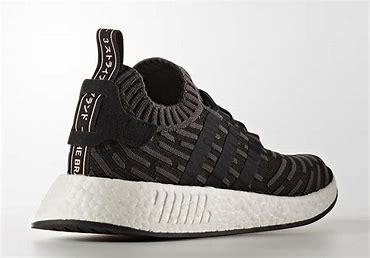
Brand: Adidas
Model: NMD R2